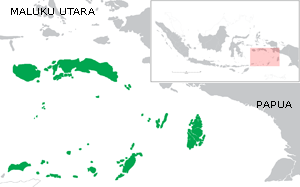
Les Moluques, en indonésien Maluku, sont une province d'Indonésie formée des îles de la moitié méridionale de l'archipel des Moluques. Elle s'étend entre 3° de latitude nord et 8°30' de latitude sud et entre 125° et 135° de longitude est. Elle est bordée à l'ouest par les provinces de Sulawesi du Sud-Est et Sulawesi central, au sud par la frontière internationale avec la République du Timor oriental et l'Australie, à l'est par la province de Papouasie occidentale et au nord par celle des Moluques du Nord.